Hypocrita drucei

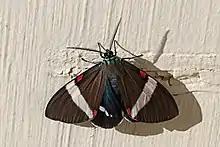

Hypocrita drucei is a moth of the family Erebidae. It was described by Schaus in 1910. It is found in Costa Rica, Guatemala and Panama.